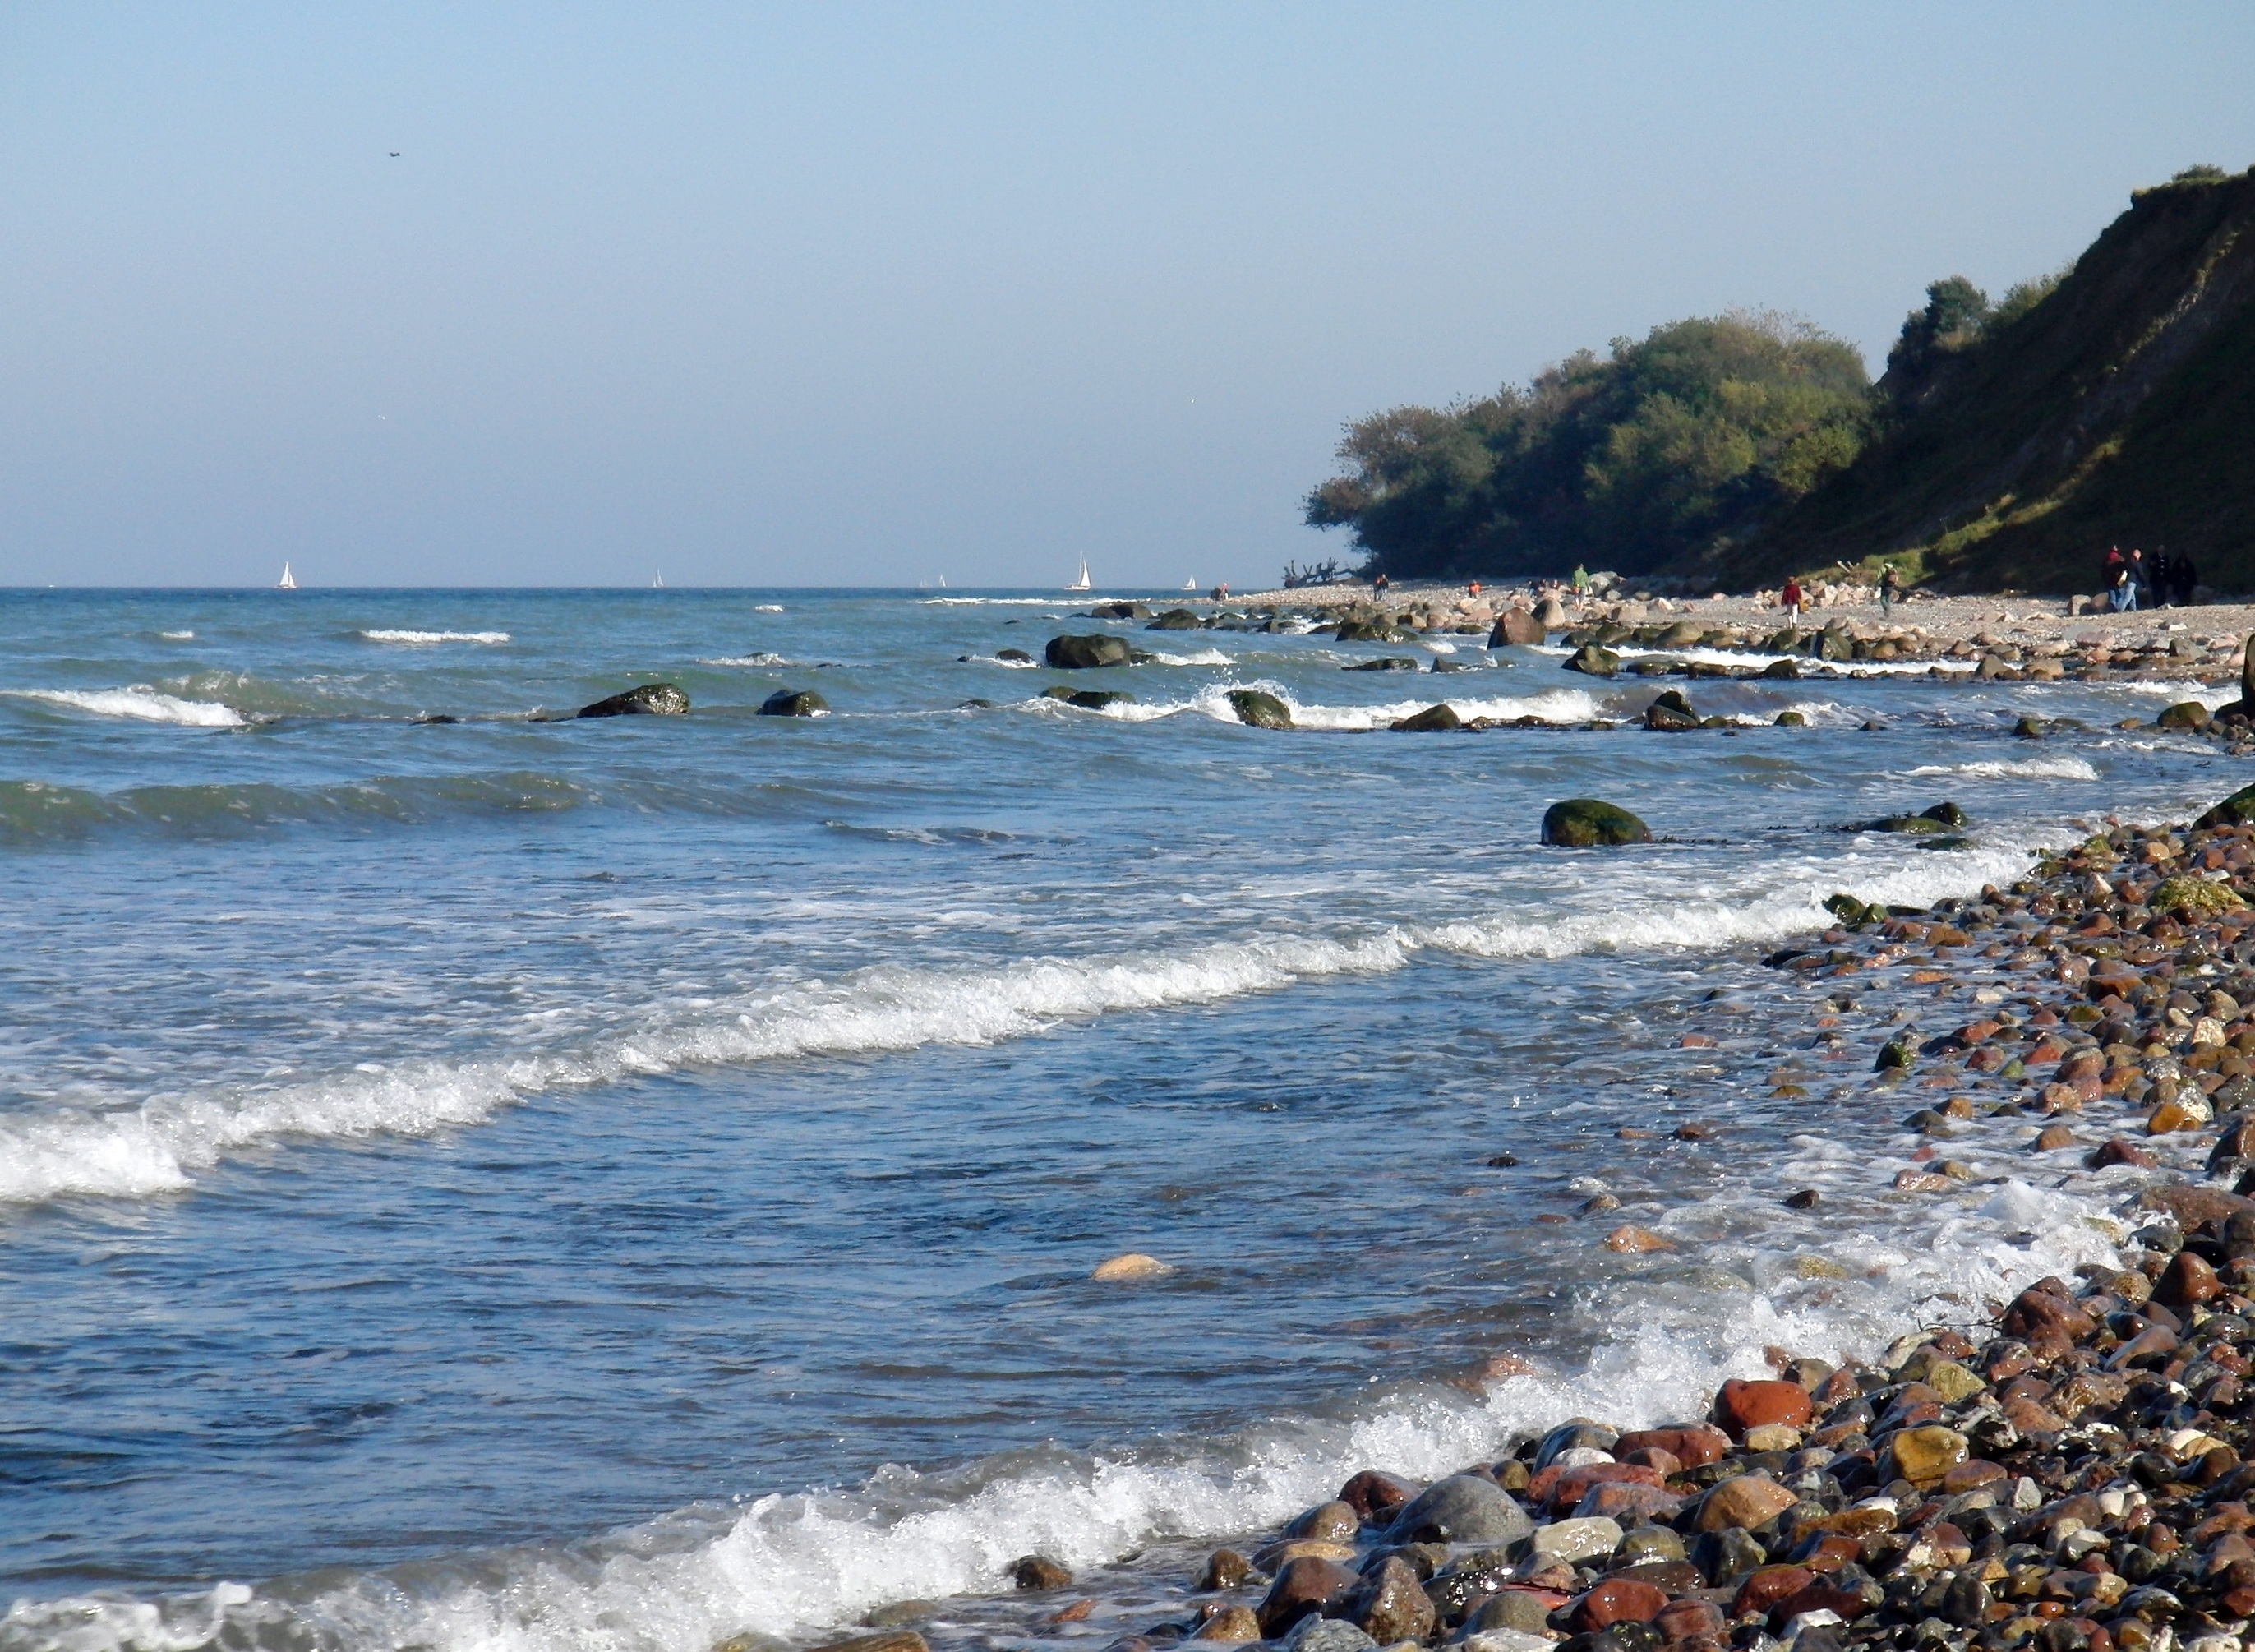
beach, shore, coast, sea, body of water, ocean, wave, wind wave, water, vacation, rock, bay, cape, cove, sand